British Hovercraft Corporation

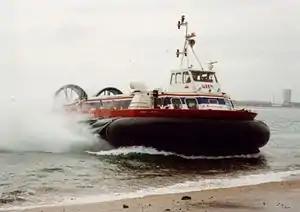
Hovertravel AP1-88 'Double-O-Seven' arriving at Southsea after crossing from the Isle of Wight

As a result of high oil prices following the 1973 oil crisis and the 1979 energy crisis, the profitability of the first generation of commercial hovercraft was badly hit, undermining operators' profitability and provoking requests from customers for more fuel efficient vehicles. Furthermore, hovercraft were not the only high-speed water vehicles making advances at this time; competing technologies included the hydrofoil and the pump-jet. As early as 1969, rival hovercraft manufacturers had encountered commercial difficulties and been liquidated.